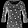
Label: T - shirt / top